Peter Clapham Sheppard

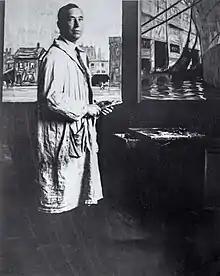
Peter Clapham Sheppard, at work in his Toronto studio, with paintings in the background: "Three Old Houses", "Louisa Street" (left) and "Sea Port/Ocean Freighter" (right), c.1929-30

Peter Clapham Sheppard (October 21, 1879 – April 24, 1964), also known as P. C. Sheppard (as he signed his work) and as Peter C. Sheppard, was a Canadian painter, known for his figurative work and for his city and landscape scenes.